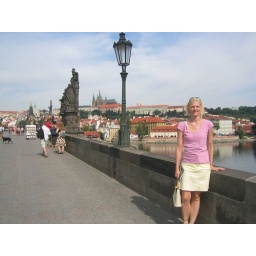
me on the charles bridge in prague. castle in background